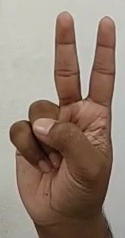
ASL sign: V